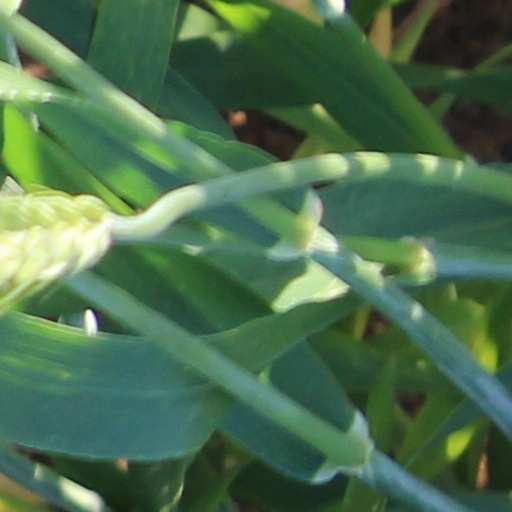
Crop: wheat